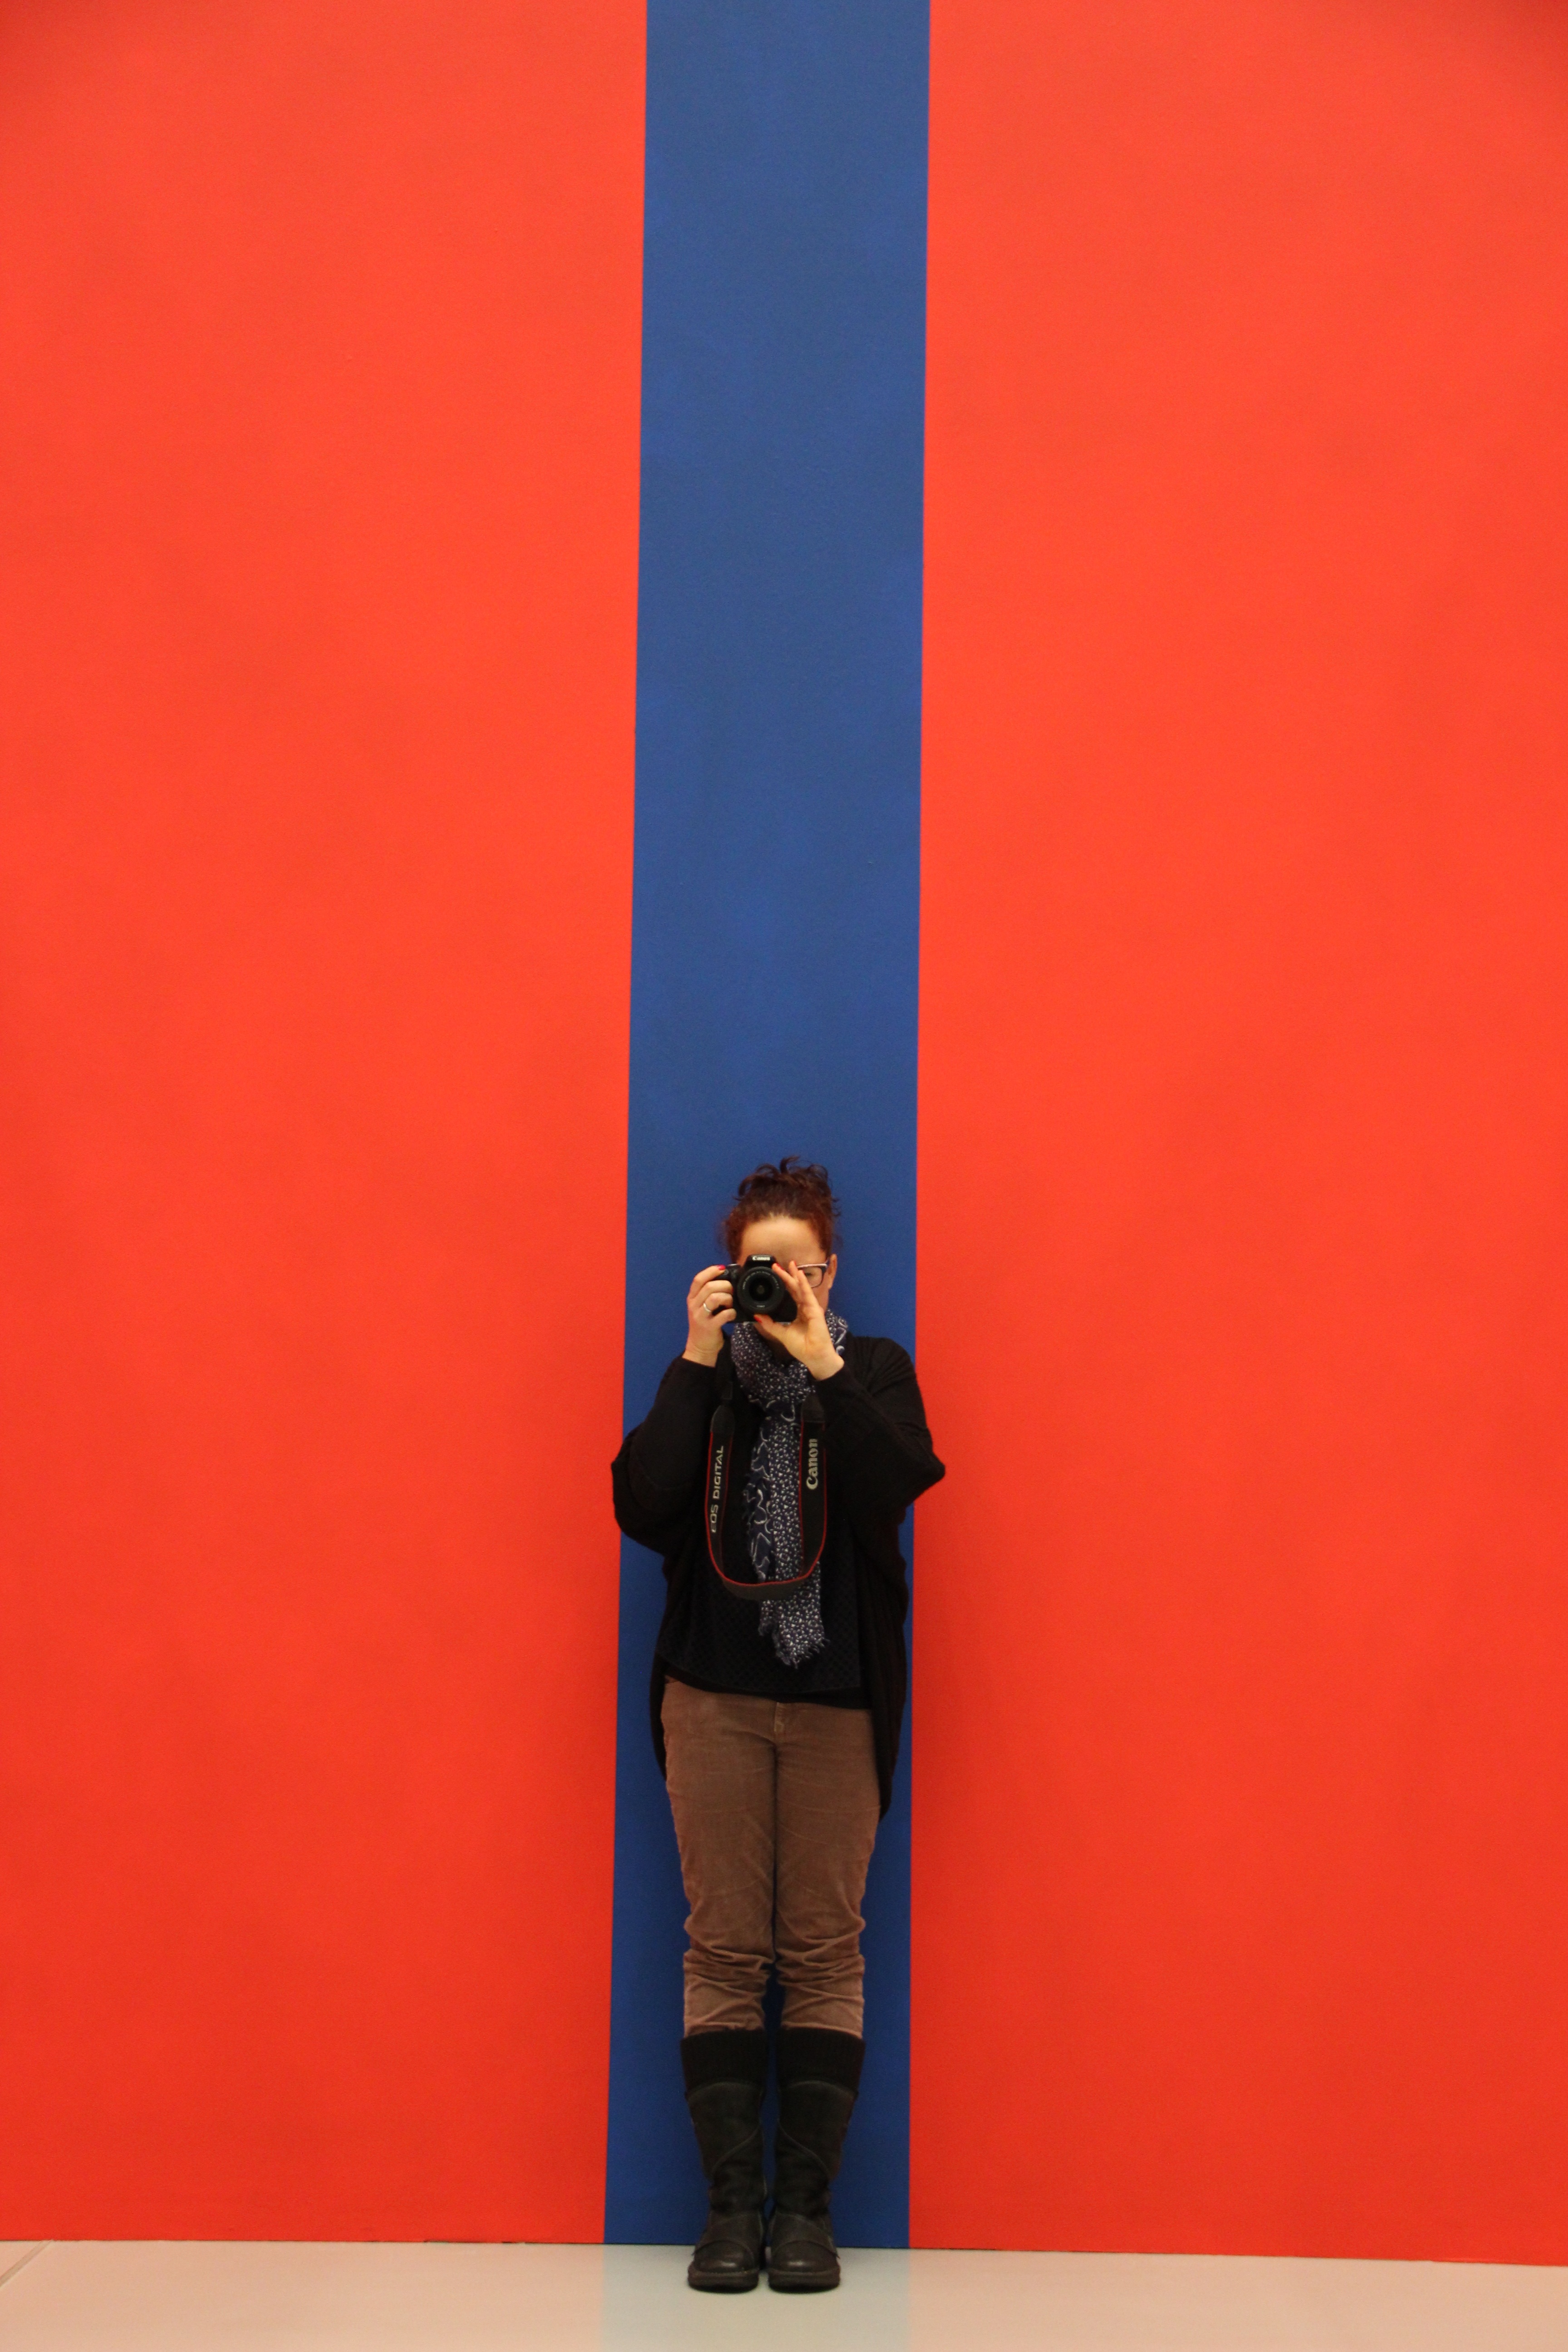
structure, photographer, pattern, red, color, blue, art, background, shape, red blue